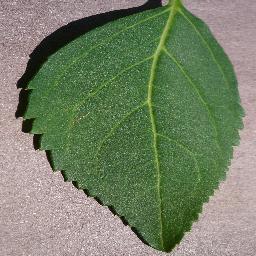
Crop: cherry
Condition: (including_sour)_healthy